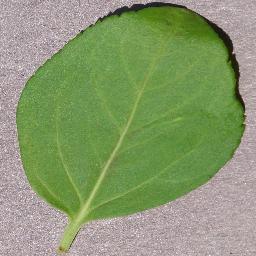
Label: Cherry___healthy